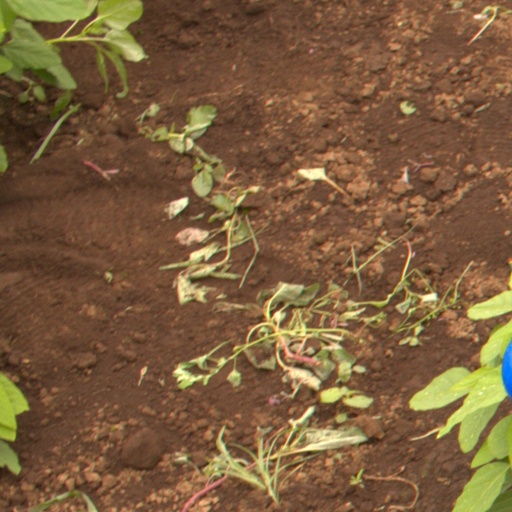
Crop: soybean